Black Death in Sweden

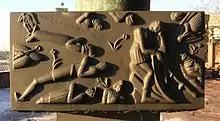
Folkungabrunnen 2007, Black Death memorial

The population loss caused a crisis during which the nobility unsuccessfully attempted to introduce serfdom in the 15th century. This was similar to Denmark, with the exception that in neighboring Denmark the nobility did succeed in introducing serfdom ("Vornedskab"). The Swedish nobility was however not to be so successful.